Messelepone

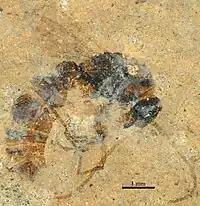
"M. leptogenoides" male

The "Messelepone" queen was described as having an approximate body length of with a head that is distinctly small, the mesosoma being almost two times greater in length. The subtriangular mandibles are up to one half the head length and have toothed chewing faces. Like "Protopone" species, the antennae sockets are widely placed on the head, in contrast to those seen in "Pachycondyla" which are close together. The node-shaped petiole is shorter than the height, with a helcium that projects of the front face of the gasteral segment. Both the queen and male have a distinct petiole, rectangular in side view, similar to some species of "Leptogenys". Both genders also have a gaster with the first segment shorter than the second segment. The queen has eyes that are oval in shape and placed slightly forward from the heads midpoint. The gena below the eyes are a little shorter than the eyes are wide. The rectangular petiole lacks a peduncle between it and the mesosoma.